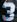
Number: 3